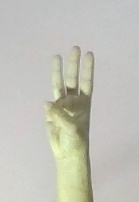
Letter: thaa